Ion Calvocoressi

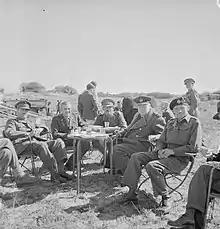
From left to right, General Sir Alan Brooke, Major Randolph Churchill, Lieutenant-General Sir Oliver Leese, Prime Minister Winston Churchill and General Sir Bernard Montgomery, having an alfresco lunch during Prime Minister Churchill's visit to Tripoli, February 1943. Standing behind Montgomery is Leese's aide-de-camp, Ian Calvocoressi.

After the outbreak of the Second World War, he was commissioned into the Scots Guards in 1940, and was posted to Egypt with the 2nd Battalion in 1941. He won an immediate Military Cross in 1942, while serving as a lieutenant in command of a platoon of six-pounder anti-tank guns. The battalion was defending a ridge at Bir el Rigel in Libya. After days of intense fighting, the battalion was attacked by two armoured columns from the 21st Panzer Division on 13 June 1942. His platoon destroyed five German tanks before it was overrun. Calvocoressi was captured, but escaped the following night. He rejoined his unit the next day after walking across the desert.